Aristeidis Moraitinis (aviator)

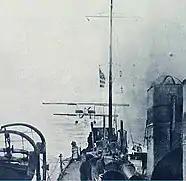

In 1914 Moraitinis together with Dimitrios Kamberos took the initiative and established the first naval air force academy. Moreover, the same year, he founded the first aircraft factory in Greece, a forerunner of the modern State Aircraft Factory.